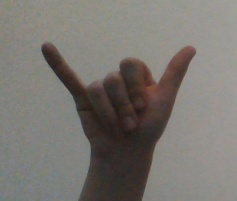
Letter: ya